Jinqiao station

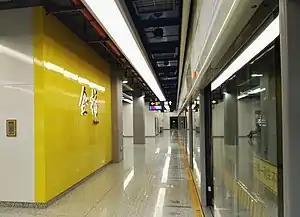
Station platform

Jinqiao is a station on Line 9 of the Shanghai Metro. The station is located in the town of Jinqiao in Shanghai's Pudong New Area, at the intersection of Jinhai Road at Donglu Highway, between and . It began passenger trial operation with the rest of phase 3 of Line 9, an easterly extension with 9 new stations, on December 30, 2017.